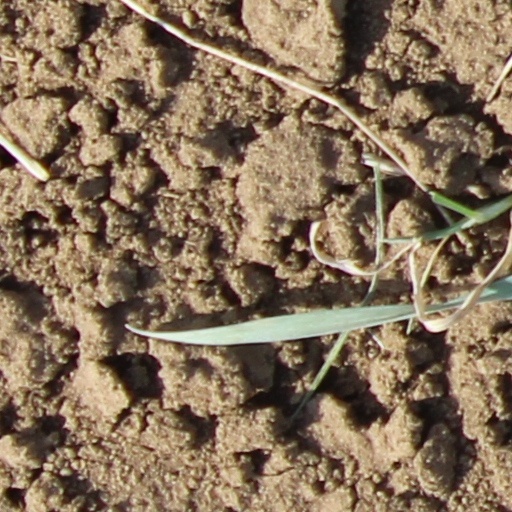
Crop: wheat